Cyprus cat

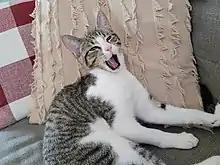
A domesticated Cyprus cat yawning, could be tired

A paper by J.-D. Vigne, et al., concluded in 2004 that the discovery of Near Eastern wildcat ("Felis silvestris lybica") remains in a 9,500-year-old grave in Cyprus is the oldest example to date of a cat in close association with humans. Archaeologists led by Jean Guillain working at the Neolithic site of Shillourokambos uncovered carefully interred remains of a cat alongside human remains and decorative artifacts, on an island separated from the mainland since before human habitation, thus indicating human introduction of cats to the area. "Examination showed that a small pit or grave had been deliberately dug out, and the body of the cat was placed in it, then rapidly covered." The cat skeleton pre-dates Egyptian depictions of cats by 4,000 years or more. There is no evidence that modern cats of any variety are descended from ancient Cypriot wildcats; nevertheless both WCF and TICA have uncritically repeated breeder claims of such descent.